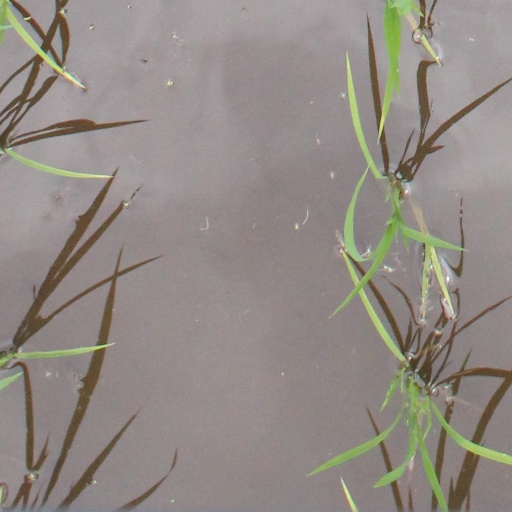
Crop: rice